Monique Boulestin

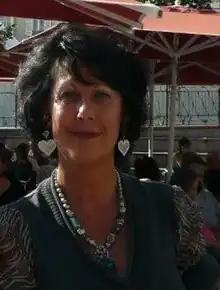
Monique Boulestin

Monique Boulestin (born 13 March 1951 in Châlus, Haute-Vienne) was a member of the National Assembly of France. She represented Haute-Vienne's 1st constituency, and was a member of the Socialiste, radical, citoyen et divers gauche.